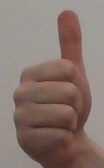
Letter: aleff